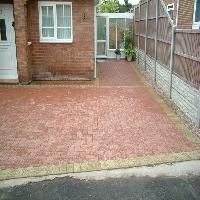
Weather: cloudy or overcast